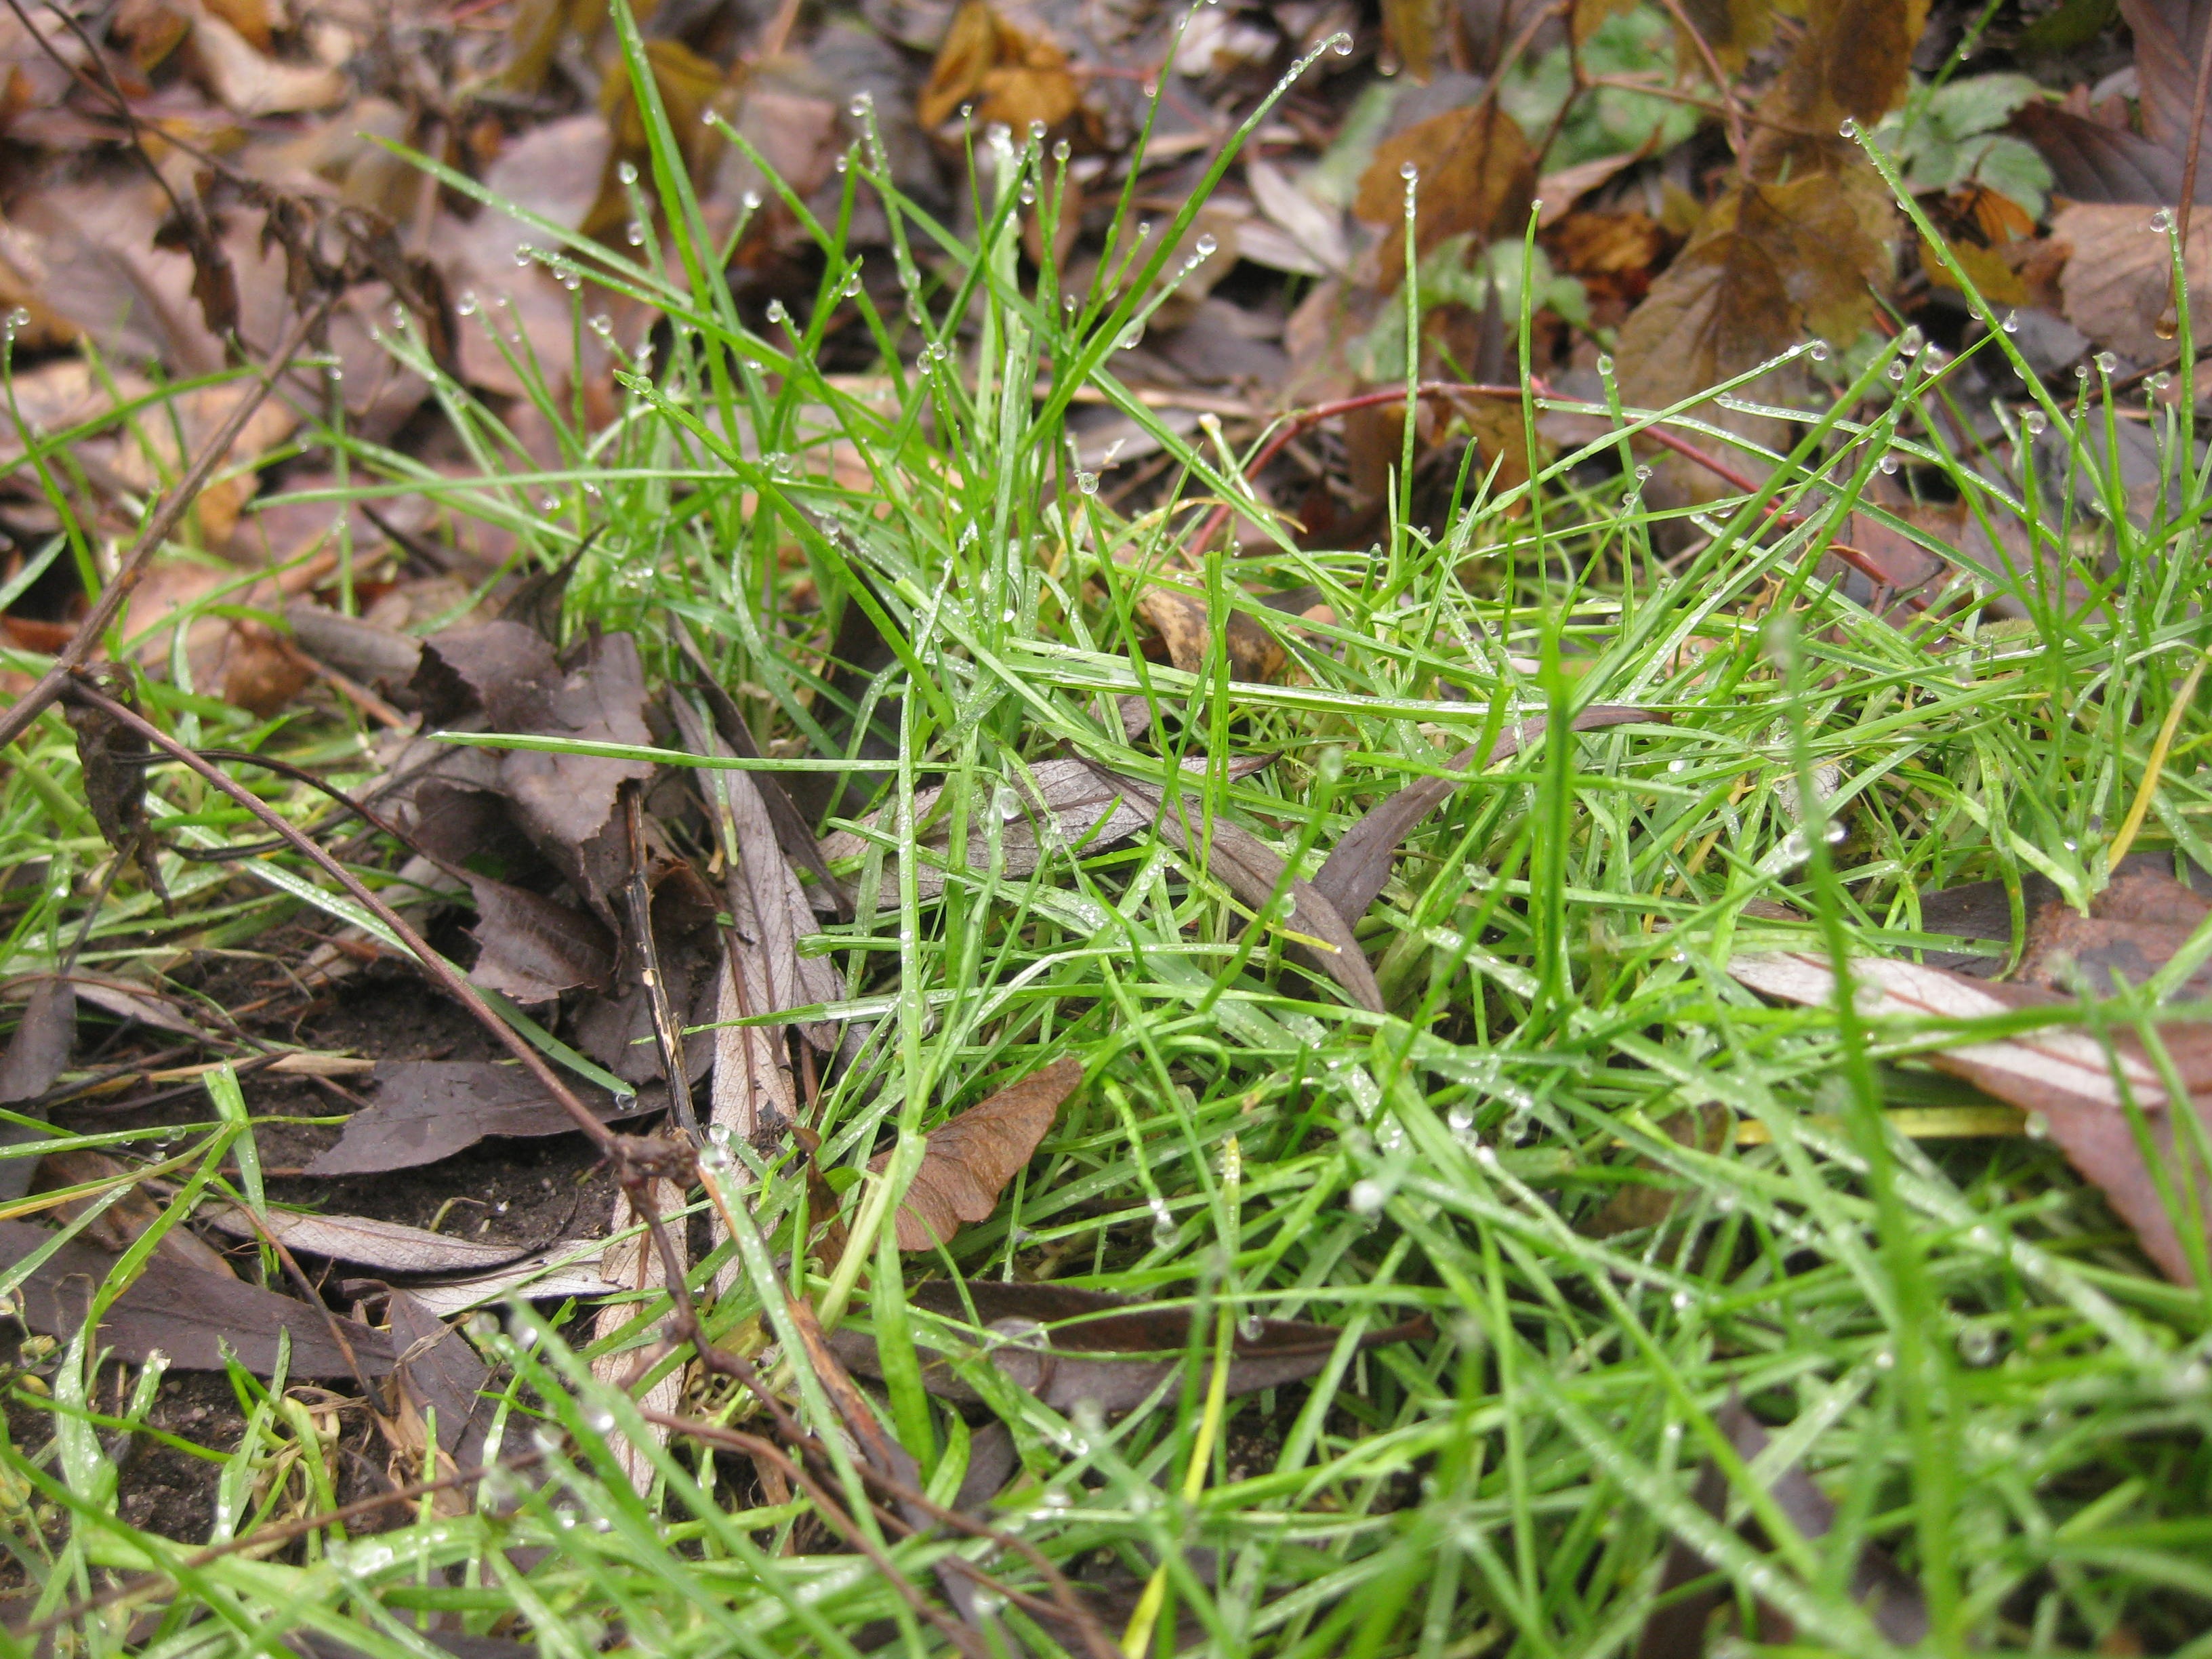
nature, grass, plant, lawn, leaf, flower, herb, macro, soil, flora, flowering plant, grass family, land plant